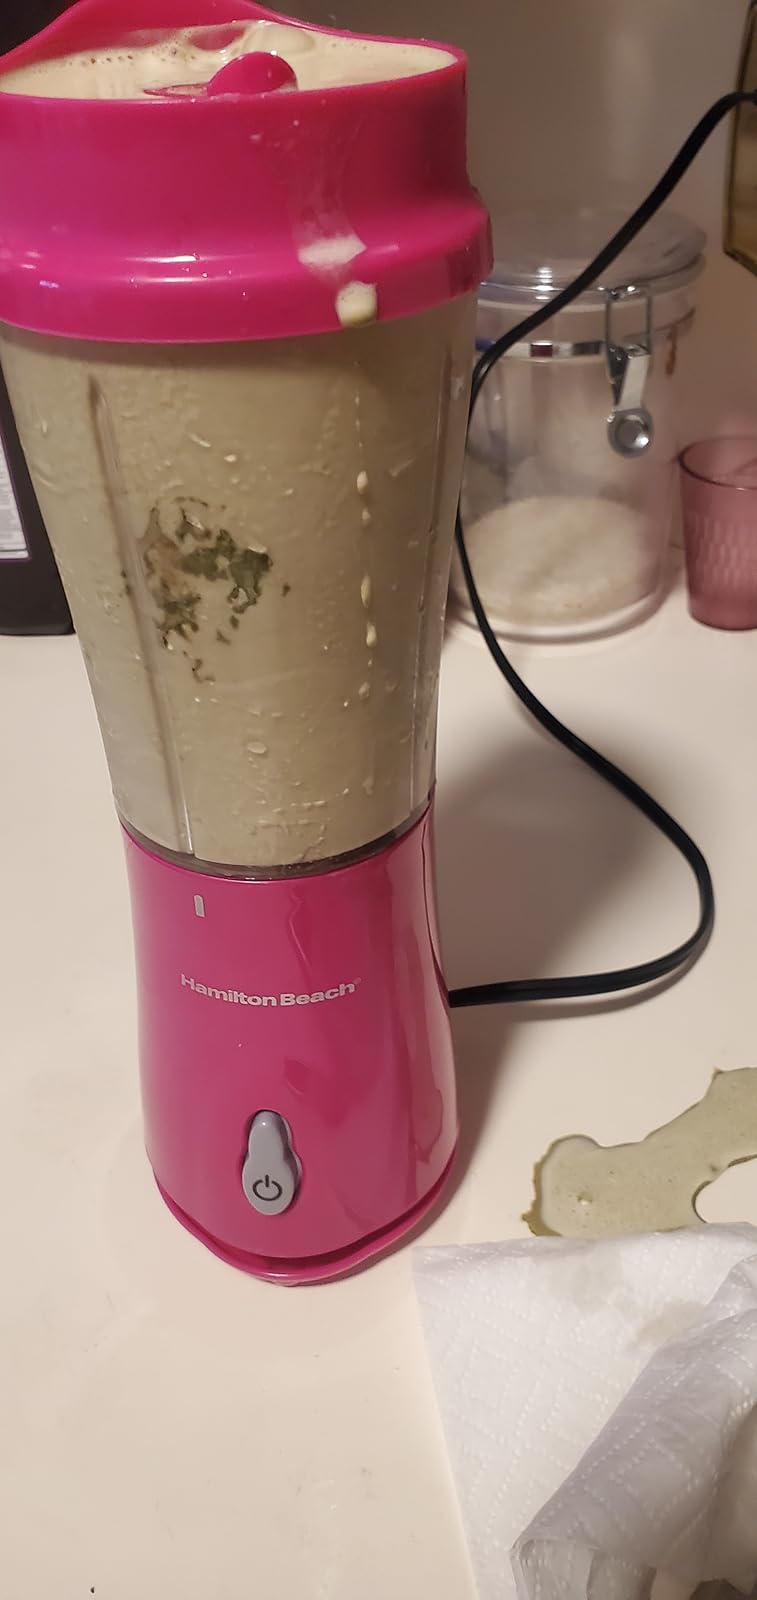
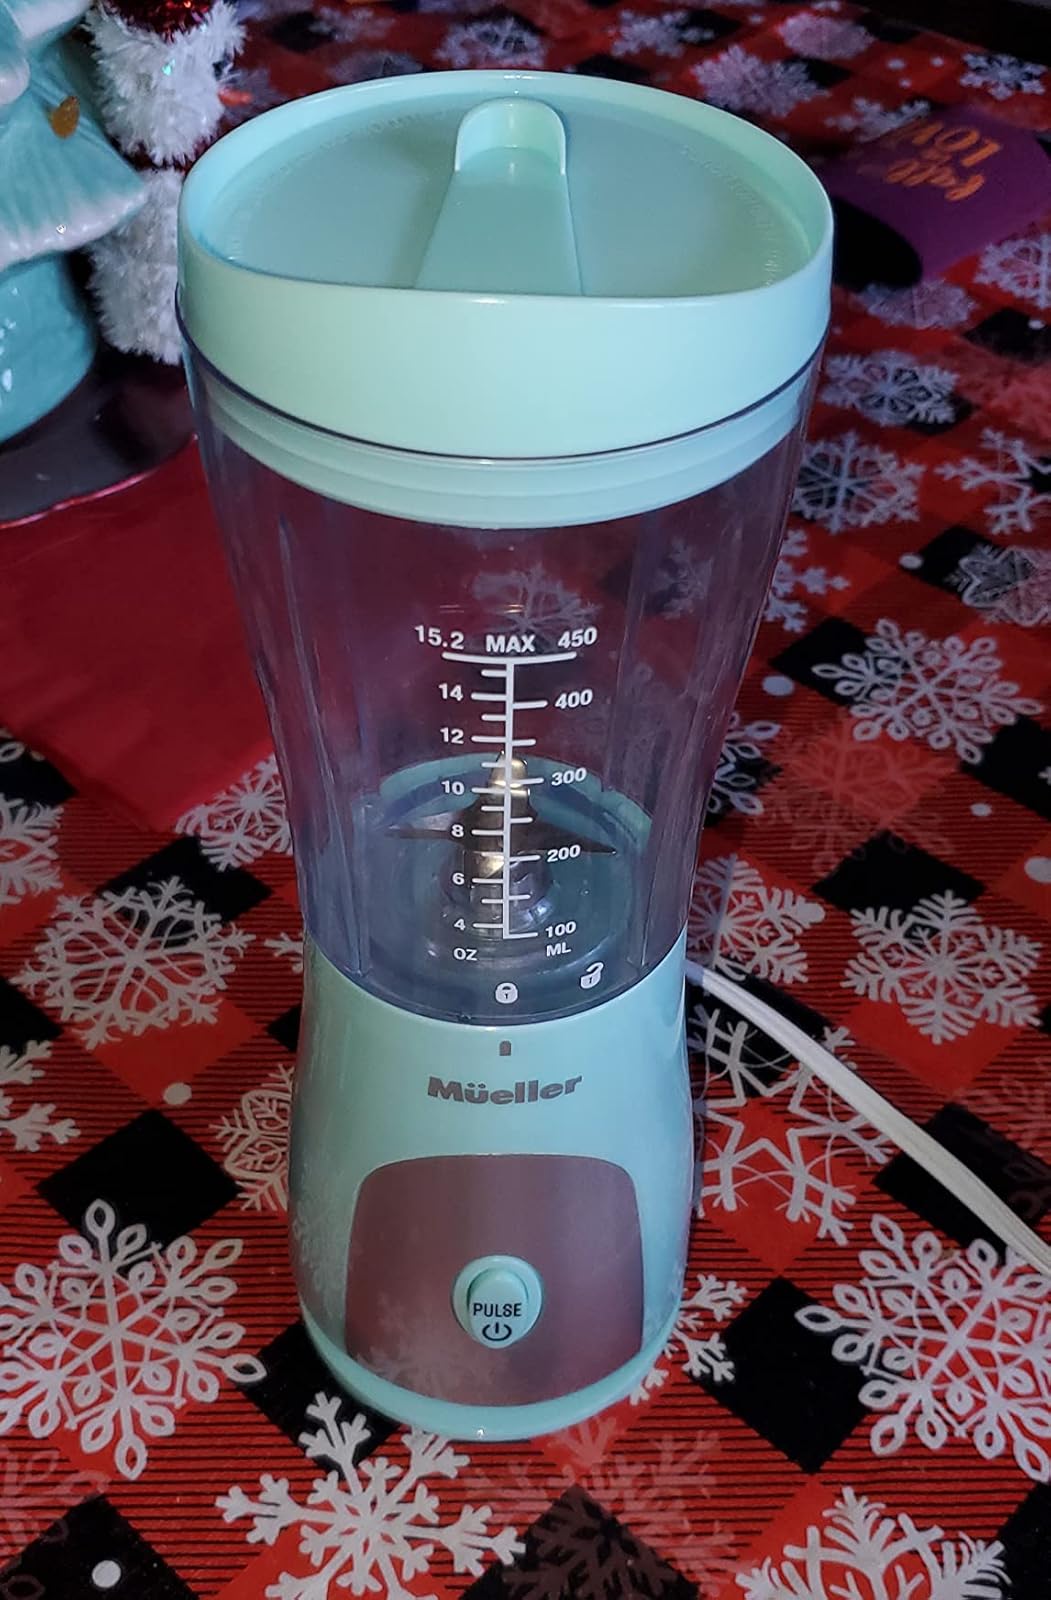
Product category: items_blender
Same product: no